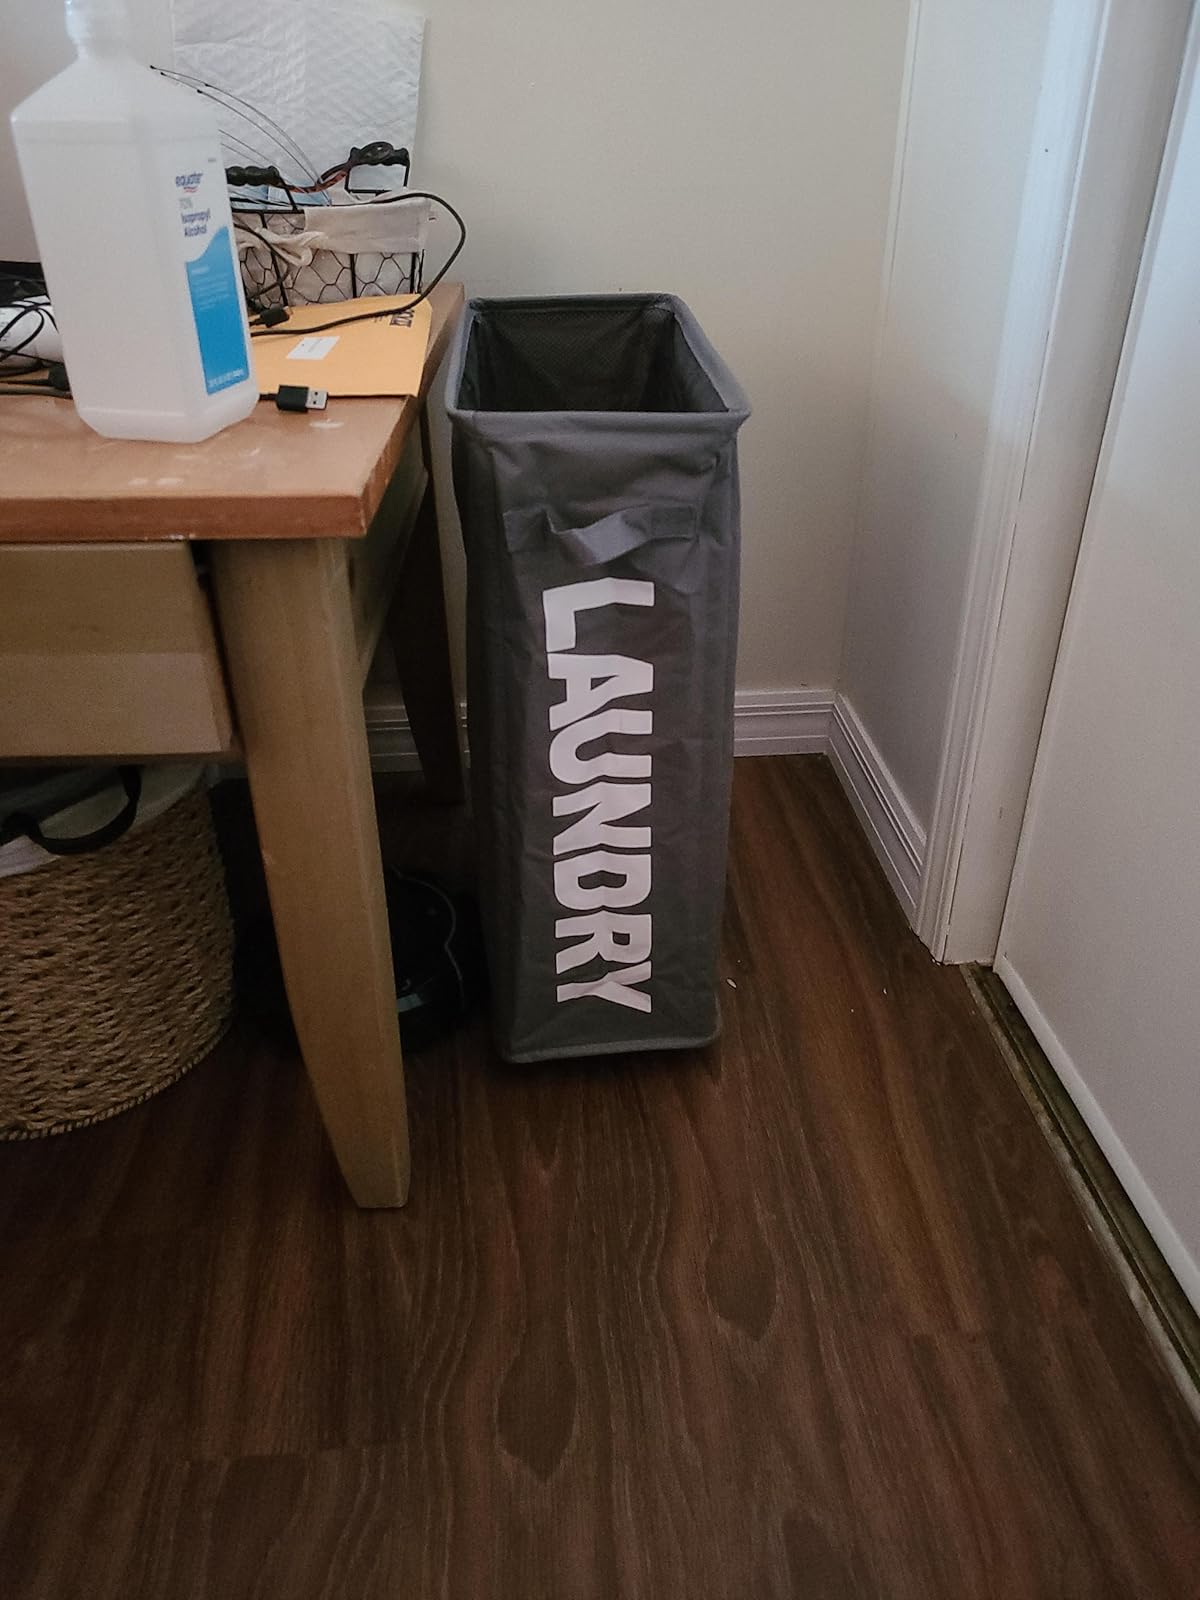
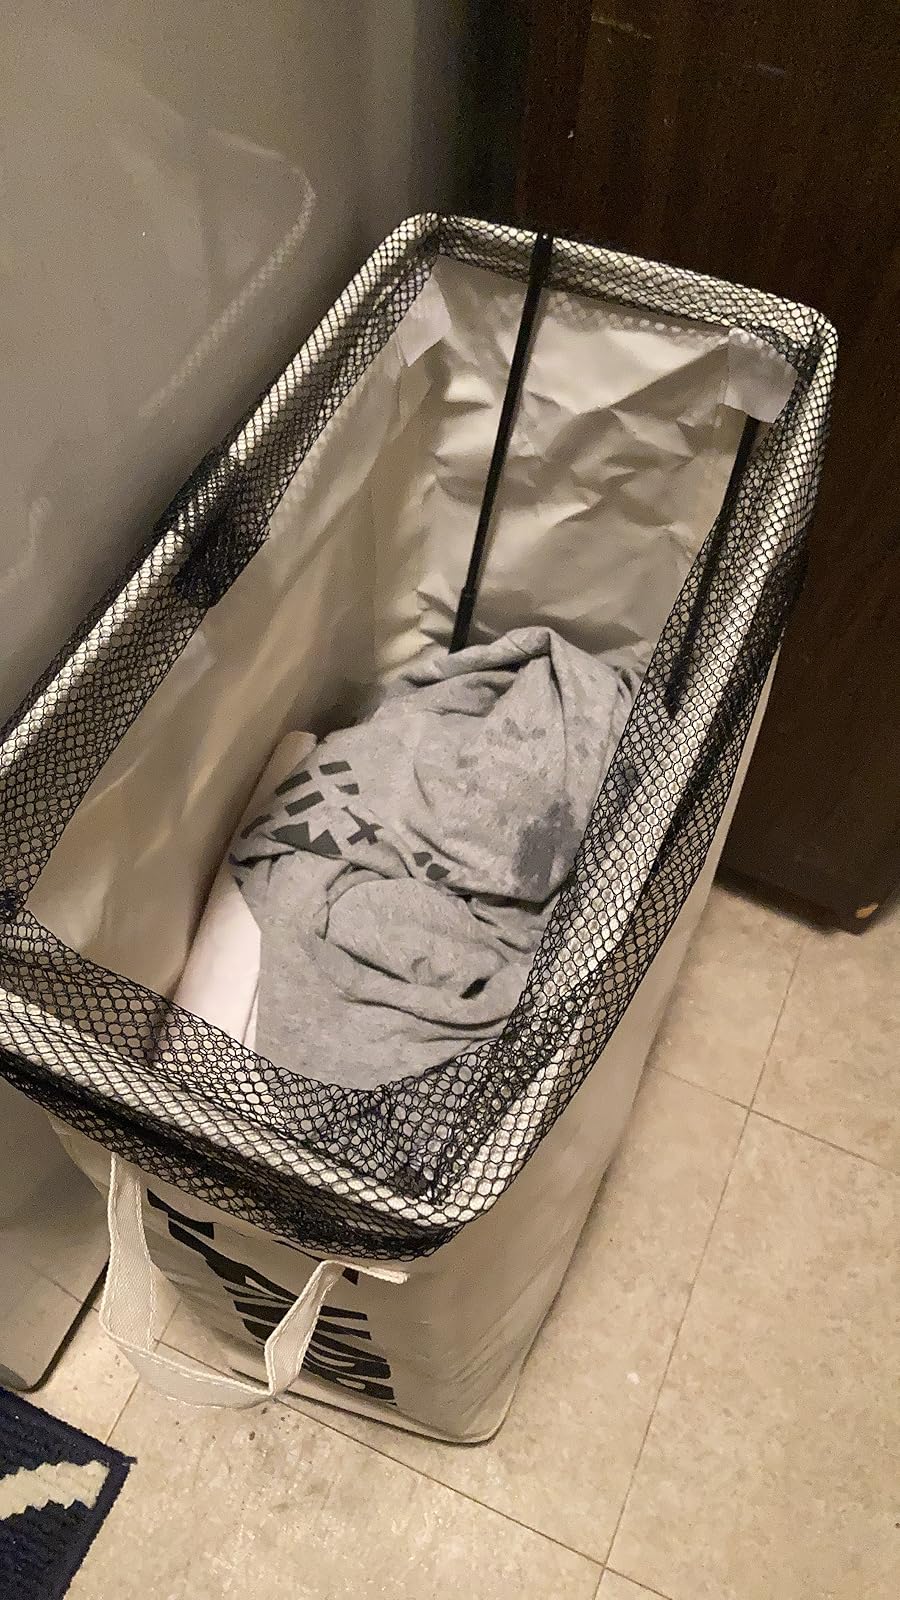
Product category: items_hamper
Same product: no